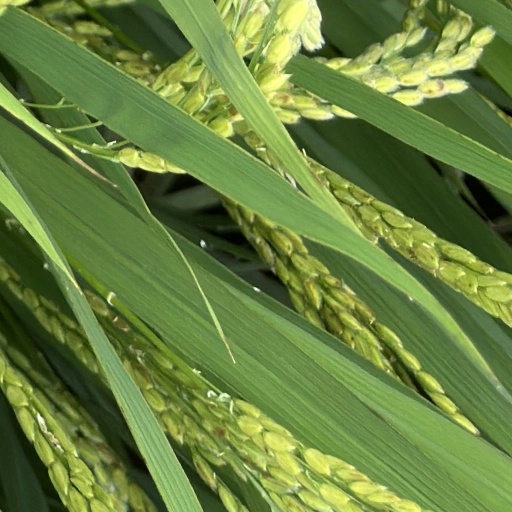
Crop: rice